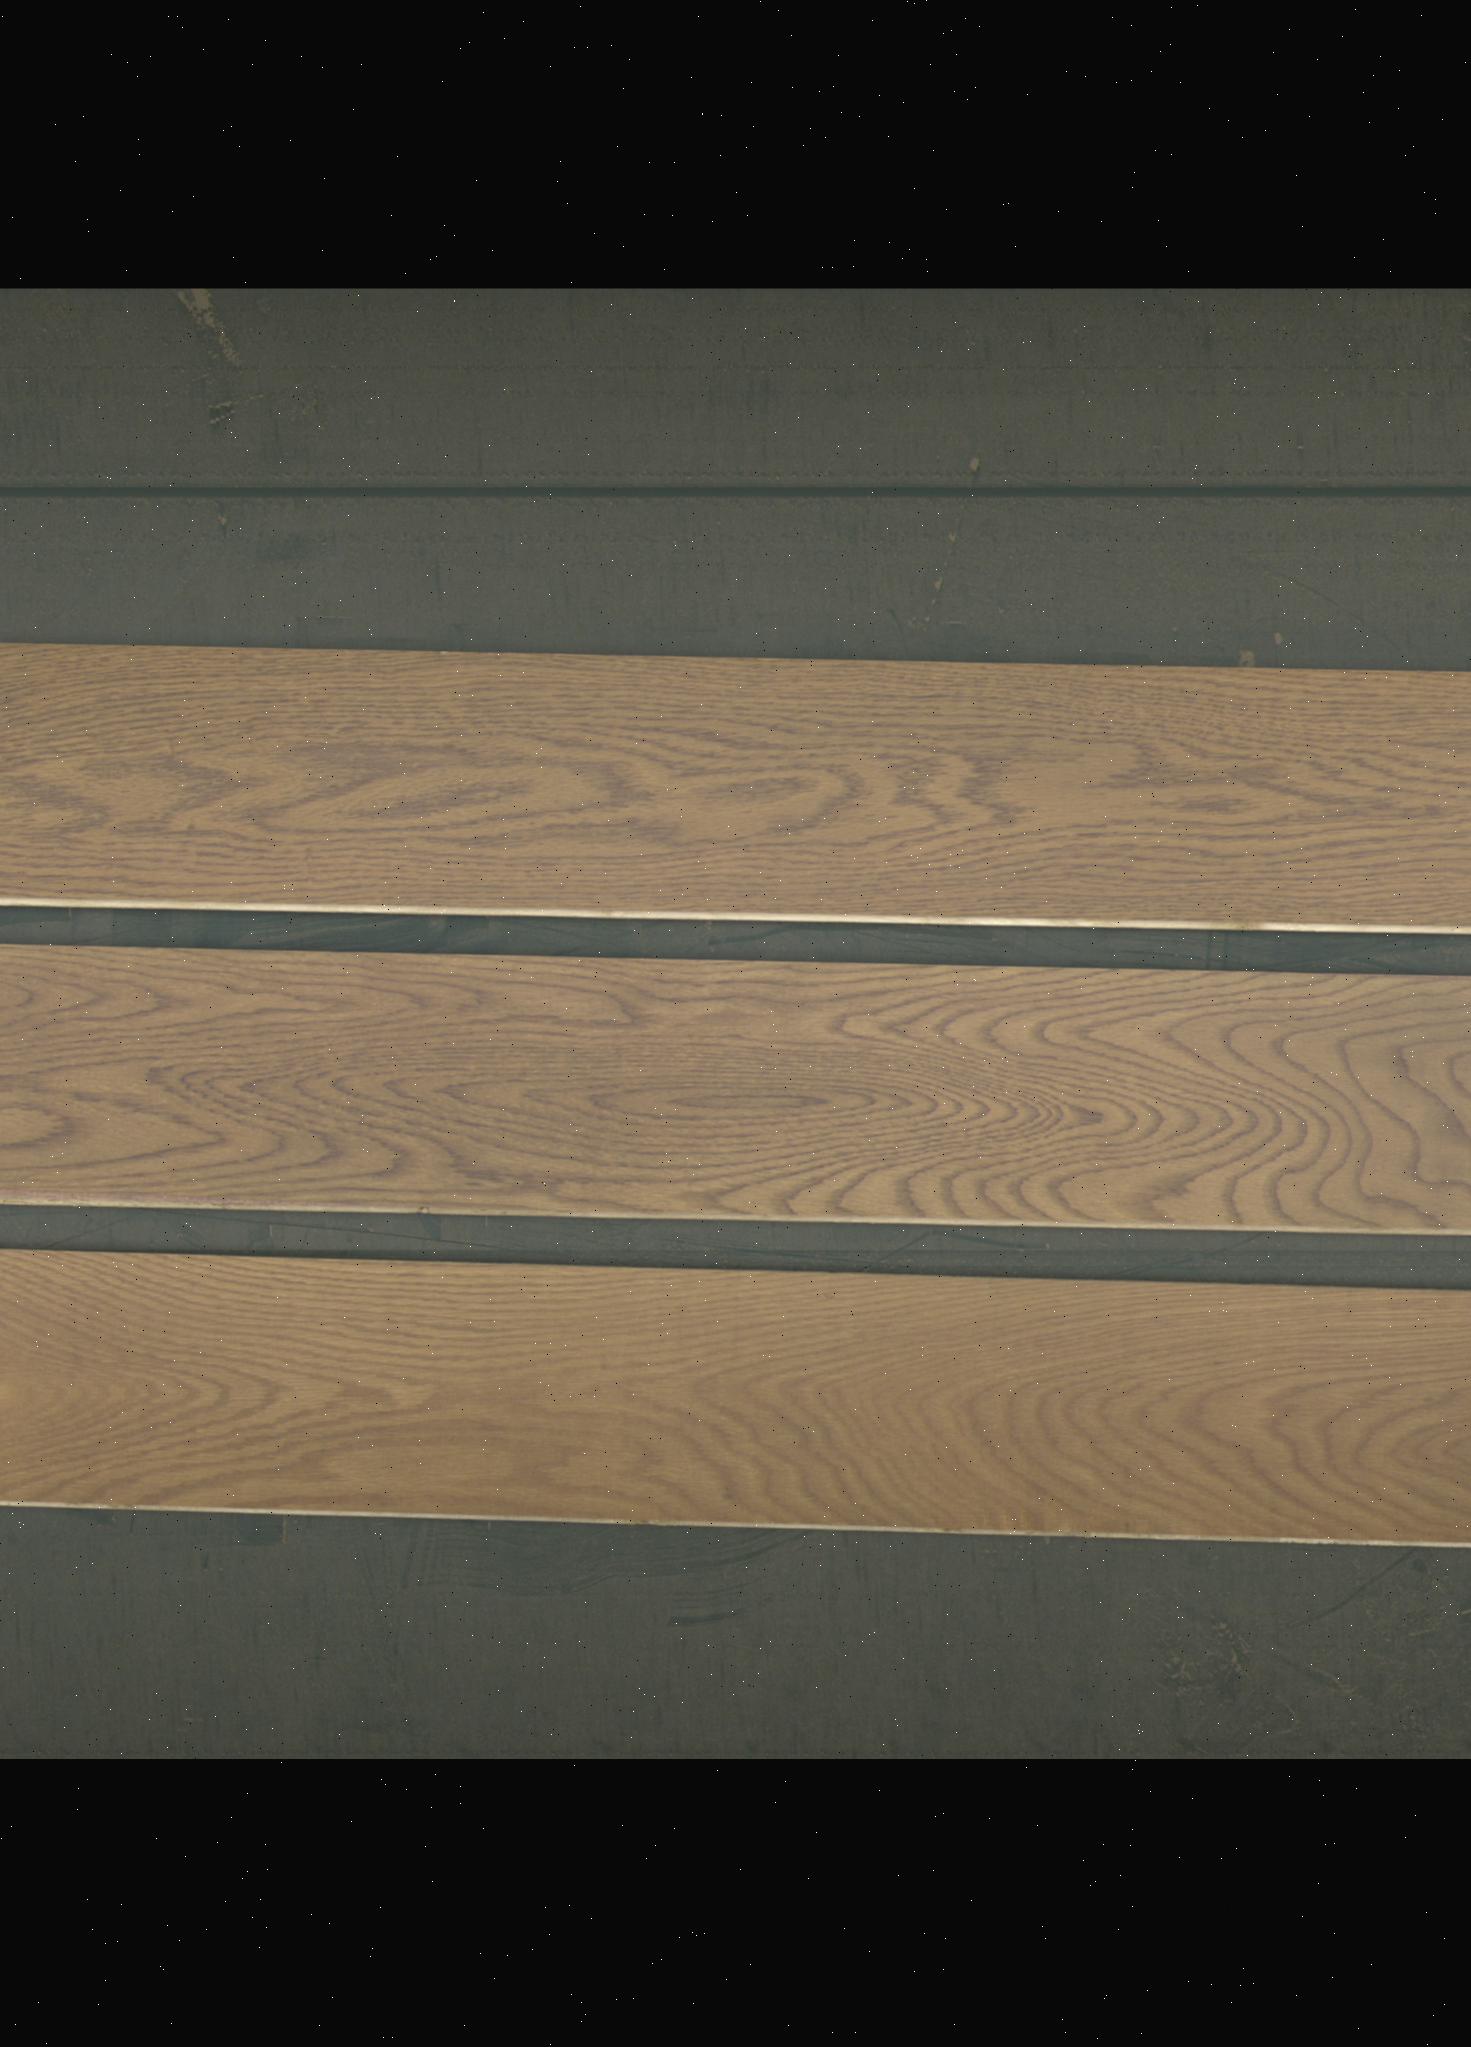
Label: mixers